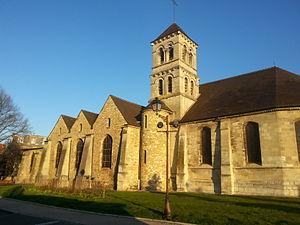
Vue de la Mairie de Deuil-La Barre
Deuil-la-Barre est une commune française située dans le département du Val-d'Oise en région Île-de-France.